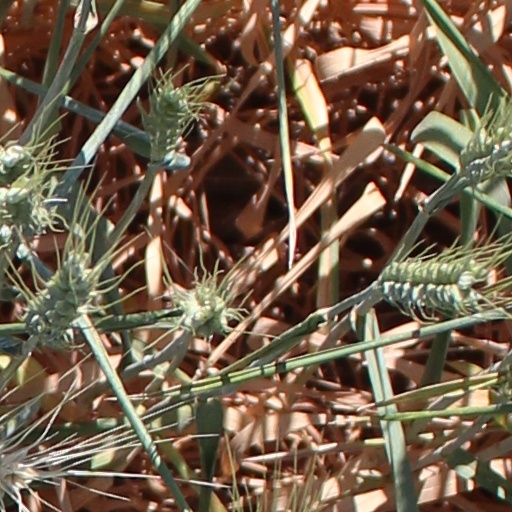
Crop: wheat